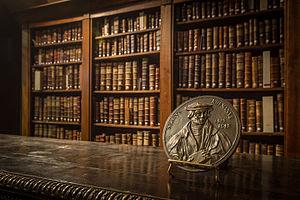
La Bibliothèque humaniste de Sélestat, en Alsace, est installée depuis 1889 dans l'ancienne halle aux blés de cette commune du Bas-Rhin. Cet édifice fut construit par Gustave Klotz entre 1843 et 1845 sur l'emplacement de l'ancienne douane, au cœur du centre ville historique, non loin de l'église gothique Saint-Georges et de l'église romane Sainte-Foy.